Too Many Cooks (novel)

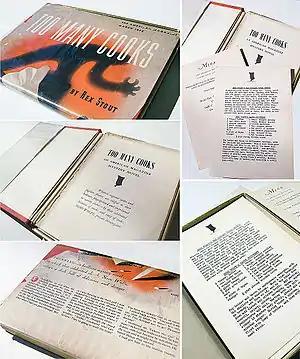
Designed to look like a book, a boxed set of recipes was created by "The American Magazine" to promote the March 1938 debut of "Too Many Cooks".

To coincide with the serialization of "Too Many Cooks" in 1938, "The American Magazine" sent Rex Stout on a national tour, described by Stout's biographer John McAleer: